The Butcher Boy (1917 film)

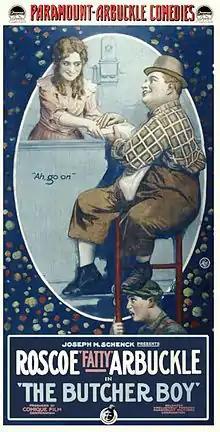
Poster

The Butcher Boy is a 1917 American two-reel silent comedy film written by, directed by, and starring Roscoe "Fatty" Arbuckle and featuring Al St. John, Buster Keaton and Alice Lake. This was the first in Arbuckle's series of films with the Comique Film Corporation, and Keaton's film debut.